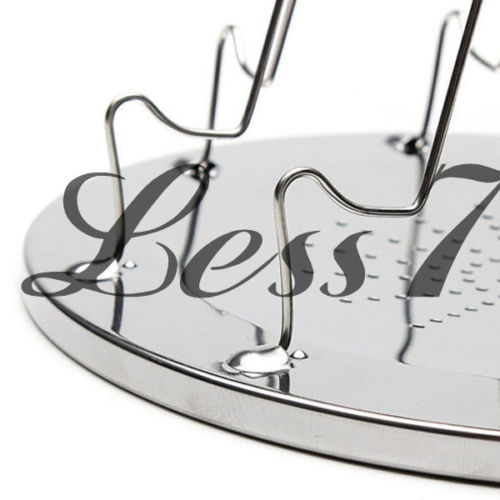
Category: toaster